José Luis Torrijo

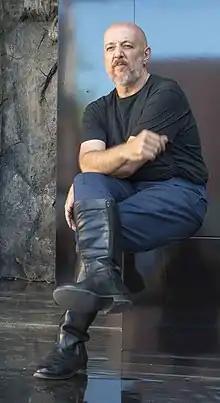
(2019)

José Luis Torrijo (born 9 February 1967) is a Spanish theatre, television and film actor. His most acclaimed film performance is his role in "Solitary Fragments" for which he won the Goya Award for Best New Actor.